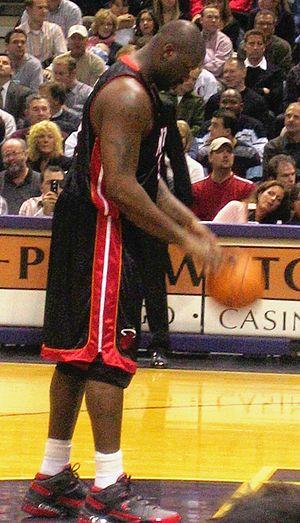
"Shaquille Rashaun O’Neal, surnommé Shaq, né le 6 mars 1972 à Newark dans le New Jersey, est un ancien joueur américain de basket-ball professionnel, aujourd'hui analyste sportif au sein de l'émission ""Inside the NBA"" sur TNT. Évoluant au poste de pivot, mesurant 2,16 m et pesant 147 kg, il a été l’un des joueurs les plus grands et les plus lourds de tous les temps. O’Neal a joué pour six équipes au cours de sa carrière de 19 ans.